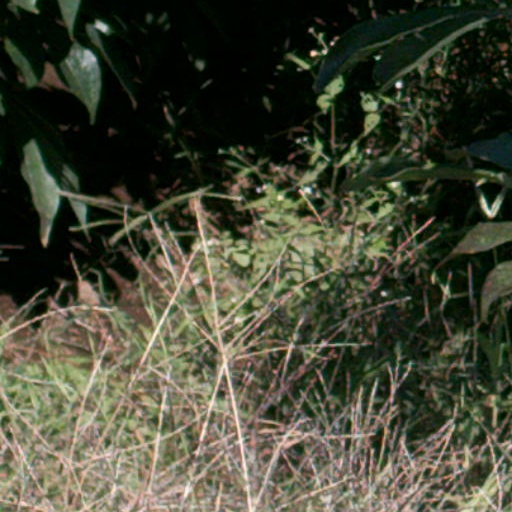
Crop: cassava